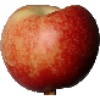
Label: Nectarine 1